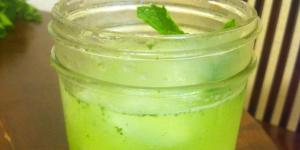
coctel refrescante de menta